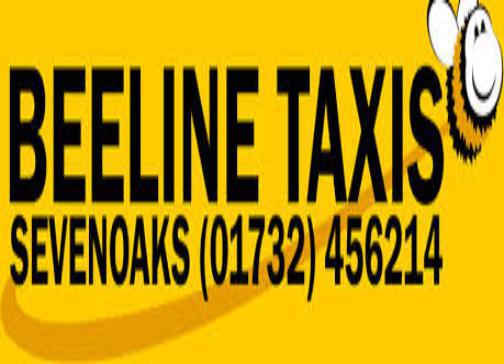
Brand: Beeline
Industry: Others